Spartanburg, South Carolina

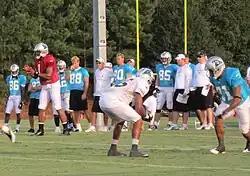
Quarterback Cam Newton and the Carolina Panthers participate in training camp at Wofford College in 2011.

Spartanburg formerly hosted the NFL's Carolina Panthers training camp each year on the campus of Wofford College from 1995–2023. The Panthers moved their training camp to Charlotte in 2024.